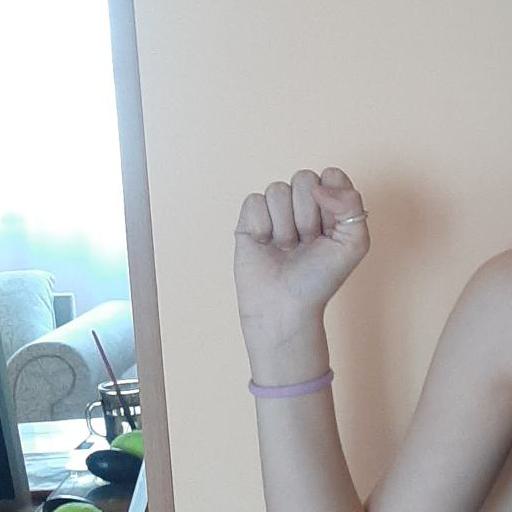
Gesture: fist